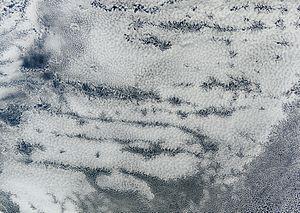
Un stratocumulus maritime est un type de stratocumulus se formant dans une masse d'air stable sur les côtes ouest des continents. Les climatologues étudient la structure détaillée des stratocumulus maritimes pour comprendre leur influence sur le climat, en particulier l'effet de leur albédo élevé sur le bilan énergétique de l'atmosphère.